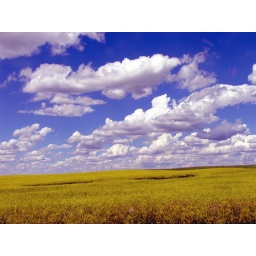
A blanket of yellow against the blue sky----near Drumheller, Alberta Canada